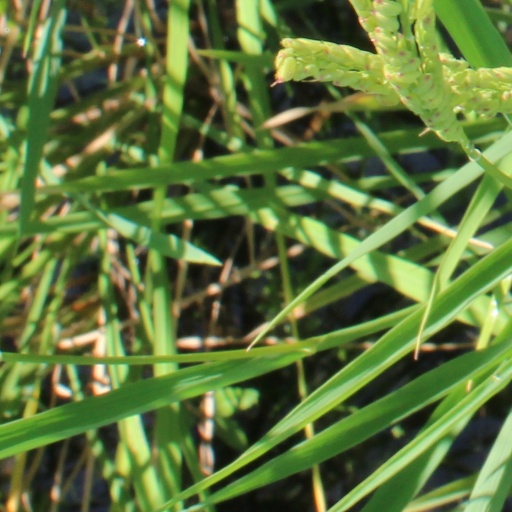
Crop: rice